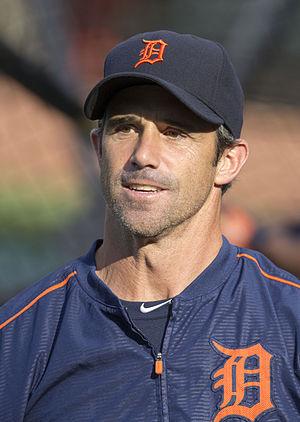
Bradley David Ausmus est un receveur de baseball à la retraite qui a joué dans les Ligues majeures de 1993 à 2010.